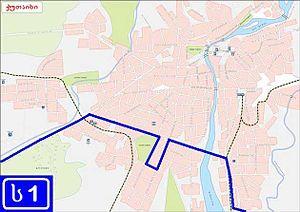
Koutaïssi est la troisième plus grande ville de Géorgie, centre administratif de la région Iméréthie. Elle est traversée par le Rioni. C'est une ville depuis 1811 mais avant cette date Koutaïssi était déjà importante et a été plusieurs fois capitale quand Tbilissi était occupée par les forces étrangères. Koutaïssi est aussi connue pour ses églises et autres édifices culturels.